Answer in natural language. Estimate the real world distances between objects in the image. Which object is closer to black modern high-back chair, dark brown wooden bunk bed with blue bedding or Doorway? Choose between the following options: dark brown wooden bunk bed with blue bedding or Doorway
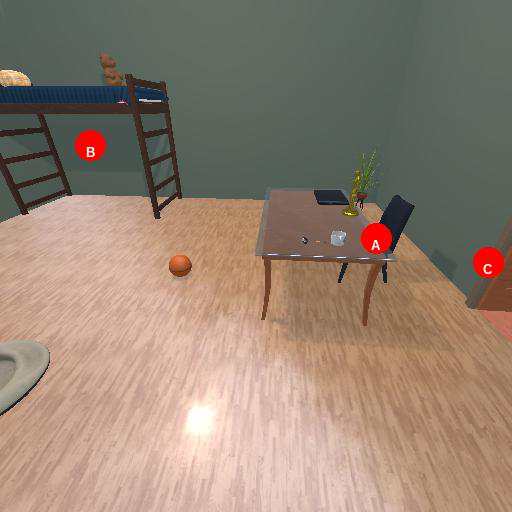
<answer>Doorway</answer>